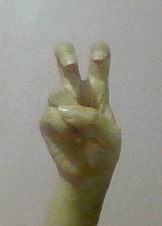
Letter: toot